Cornelis Ploos van Amstel

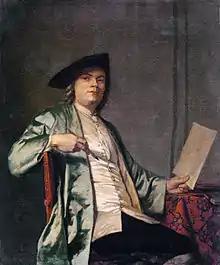
Portrait of Cornelis Ploos van Amstel, by George van der Mijn, c.1758

Cornelis Ploos van Amstel (1726, in Weesp – 1798, in Amsterdam), was an eighteenth-century Dutch painter and art collector.